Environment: real
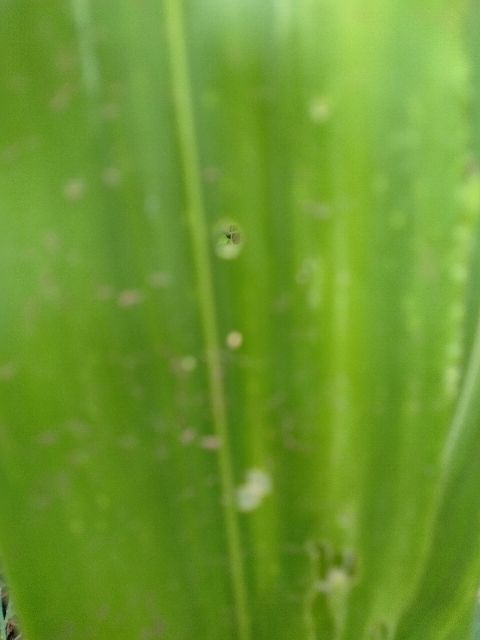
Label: lethal_necrosis